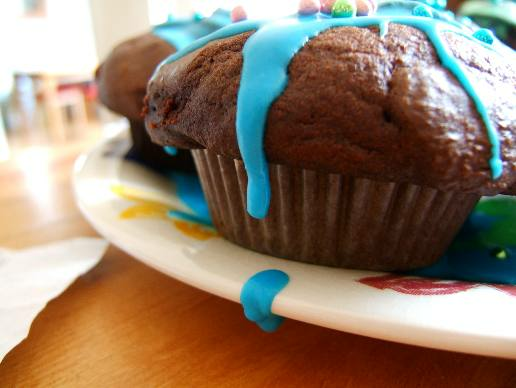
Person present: No